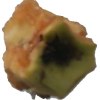
Label: apples